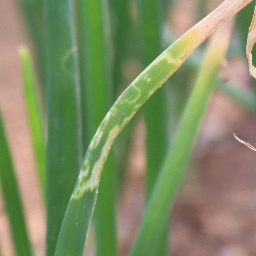
Label: Iris yellow virus